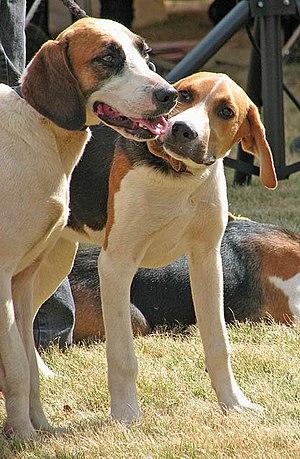
Le harrier est une race de chiens britannique. C'est un chien courant de taille moyenne à la robe blanche et noire ou orange. Il est utilisé comme chien de chasse pour la chasse à courre, spécialisé sur le lièvre.